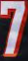
Number: 7